1950 Belgian monarchy referendum

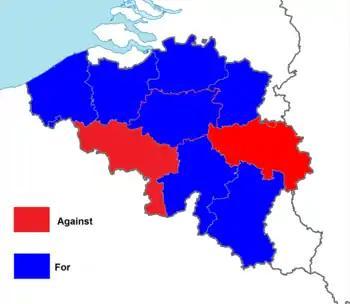
Belgian monarchy consultation 1950 results by province

Results by region.